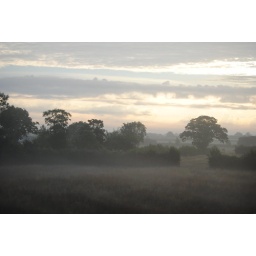
I took this from a train window at about 5.30 in the morning.